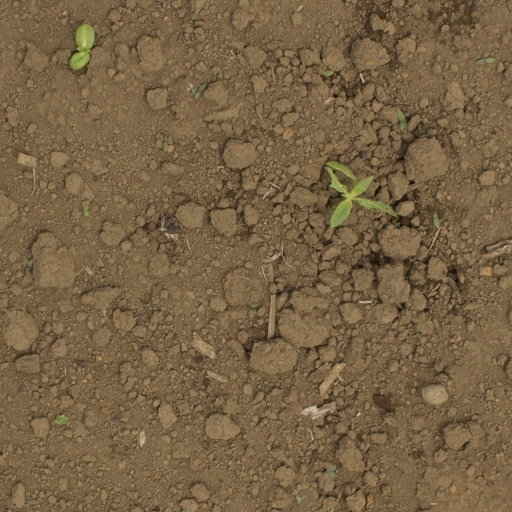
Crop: Jerusalem artichoke